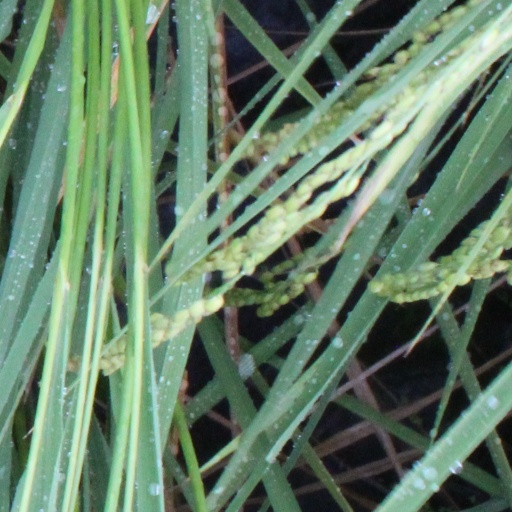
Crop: rice